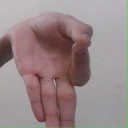
अक्षर: ज्ञ